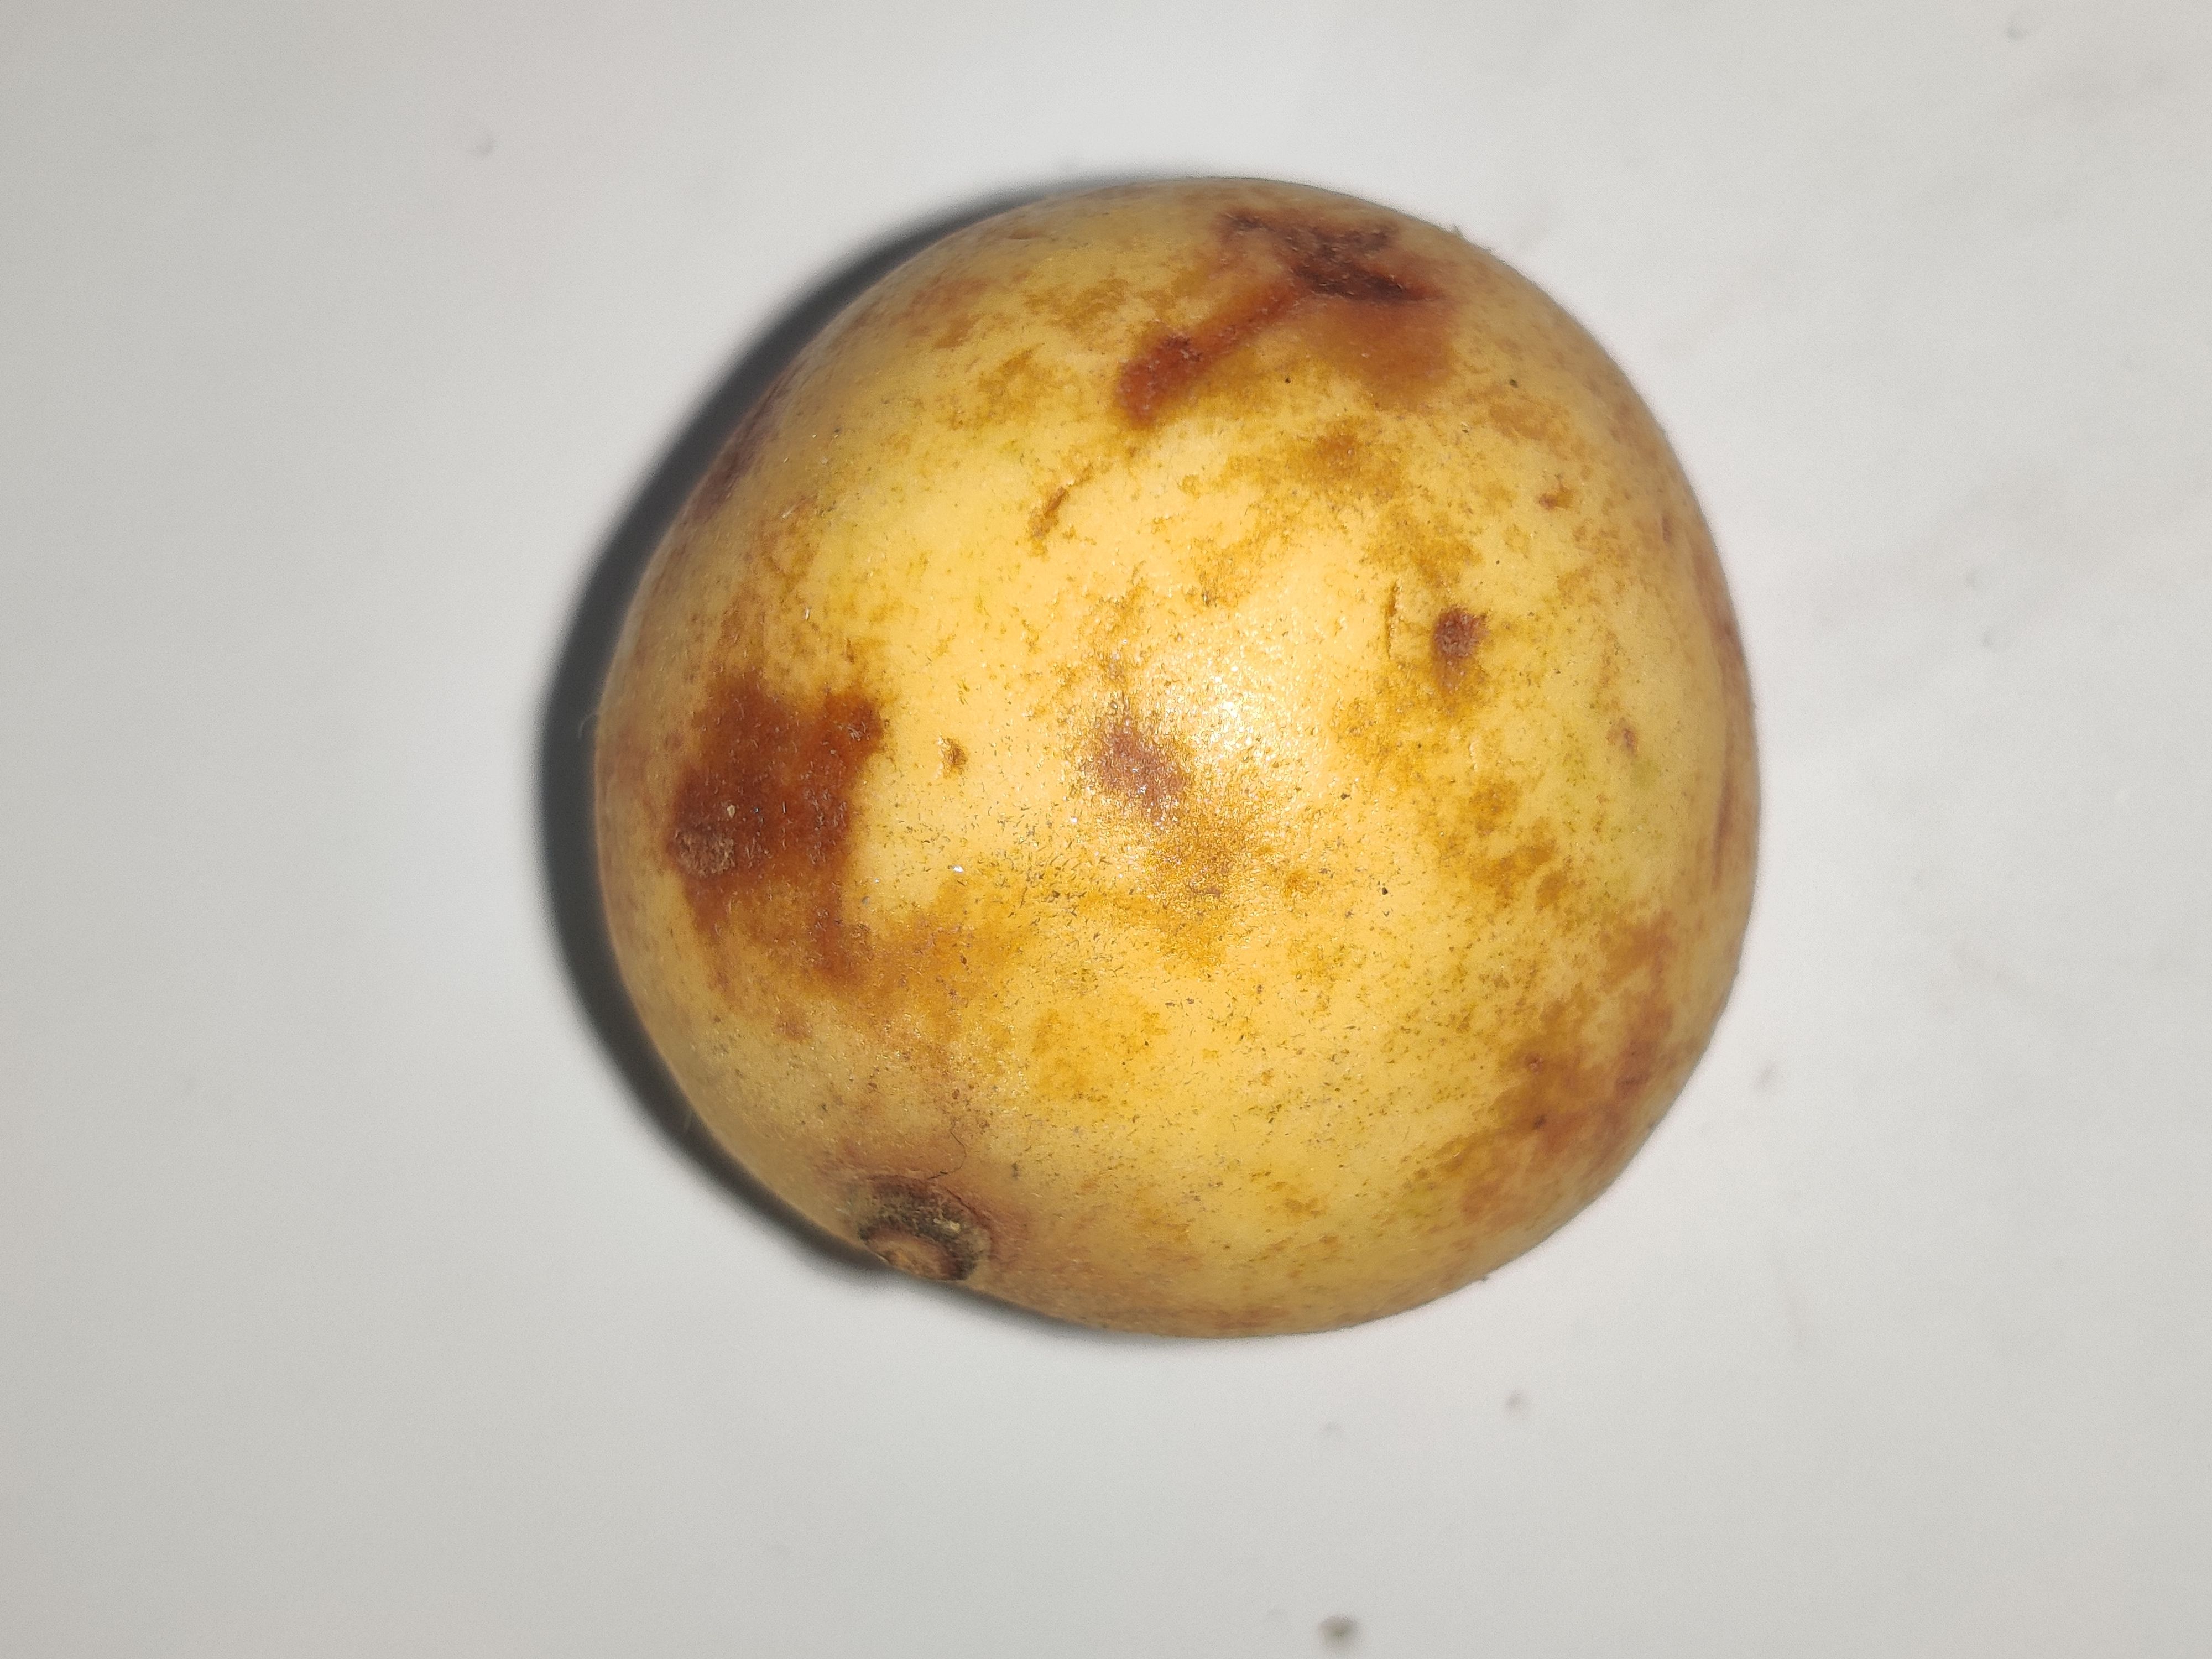
Fruit: burmese-grape
Grade: 2nd-grade